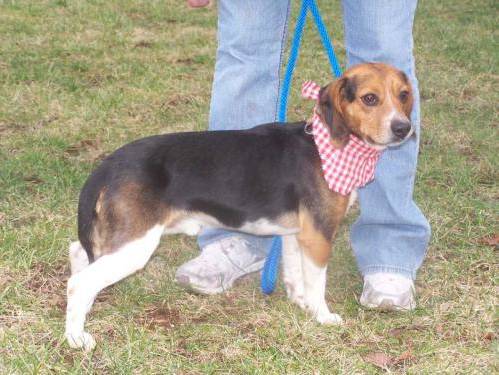
Label: dog